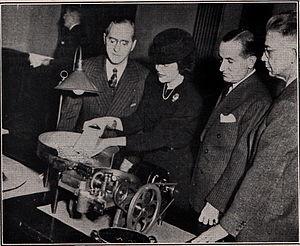
La Commission d'analyse des États-Unis était une agence du gouvernement américain de 1792 à 1980. Sa fonction était de superviser les analyses annuelles des pièces d'or, d'argent et de métaux non précieux produites par la Monnaie des États-Unis pour s'assurer qu'elles étaient conformes aux spécifications. Bien que certains membres aient été désignés par la loi, la commission, qui était renouvelée chaque année, se composait pour l'essentiel d'éminents Américains, dont des numismates. La nomination à la commission d'analyse était très recherchée, en partie parce que les commissaires recevaient une médaille commémorative. Ces médailles, différentes chaque année, sont extrêmement rares, à l'exception de celle de 1977, qui a été vendue au grand public.